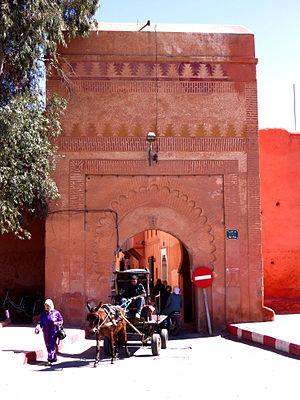
Bab Ksiba ou porte de Ksiba est l'une des dix-neuf portes fortifiées de Marrakech, au Maroc. Elle a été construite au XIIᵉ siècle, sous la dynastie almohade.
Ceci est une liste des monuments classés par le ministère de culture marocain aux alentours de Marrakech.
Les portes de la médina de Marrakech ont été établies pour la plupart dès la construction des remparts de la ville à l'époque almoravide, mais la plupart ont été remaniées par la suite. D'autres portes ont également été ajoutées lorsque les Almohades ont créé la Kasbah, qui a elle-même été agrandie et reaménagée à plusieurs reprises depuis.